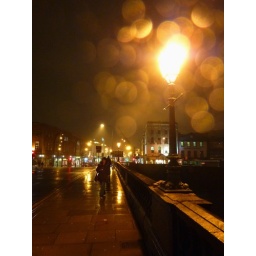
bridge over river lee, cork